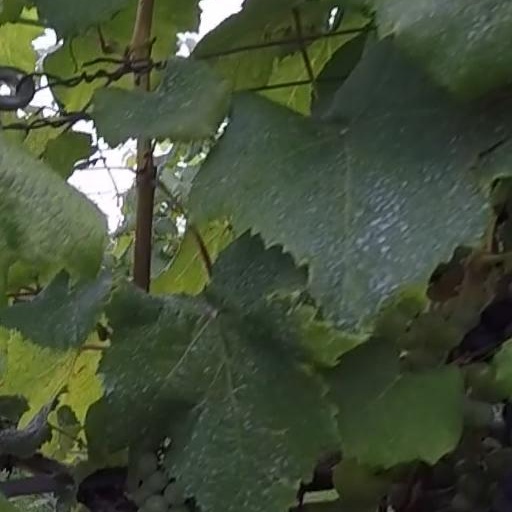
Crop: grape